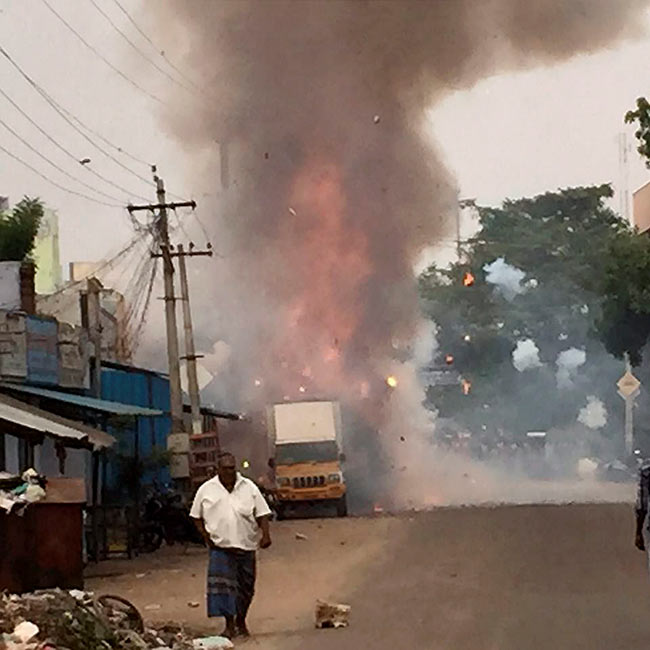
Label: urban_fire